Describe the emotion expressed in this image:  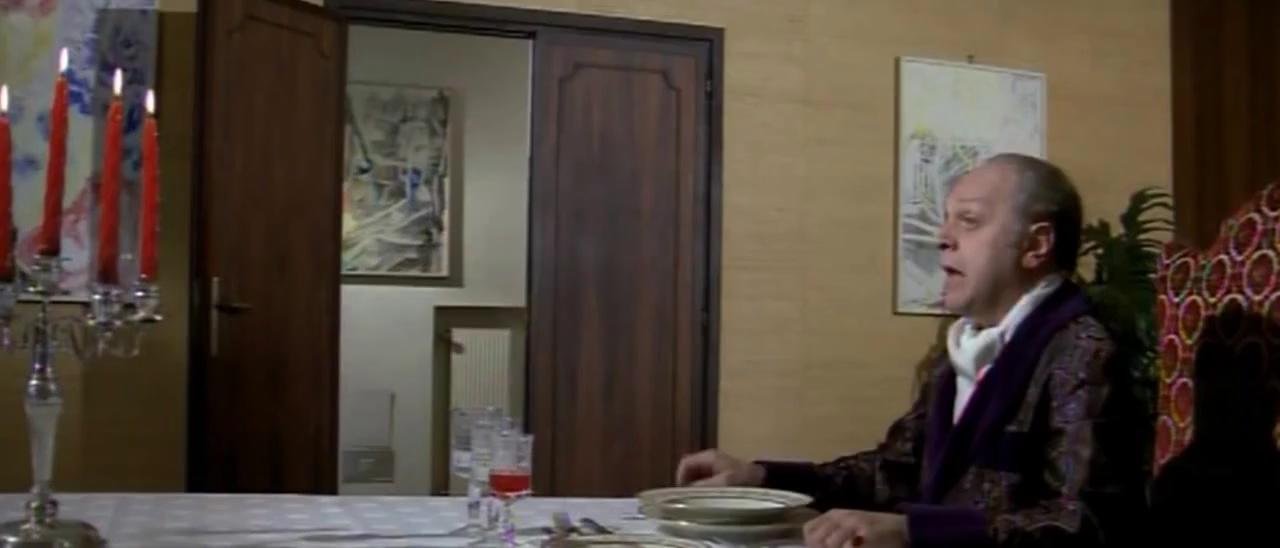
This person displays Fear, valence and arousal with high intensity.